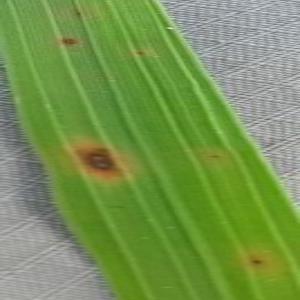
Disease: Brownspot